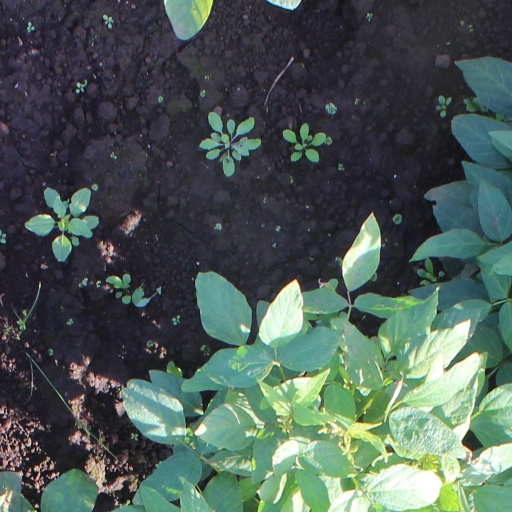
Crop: soybean